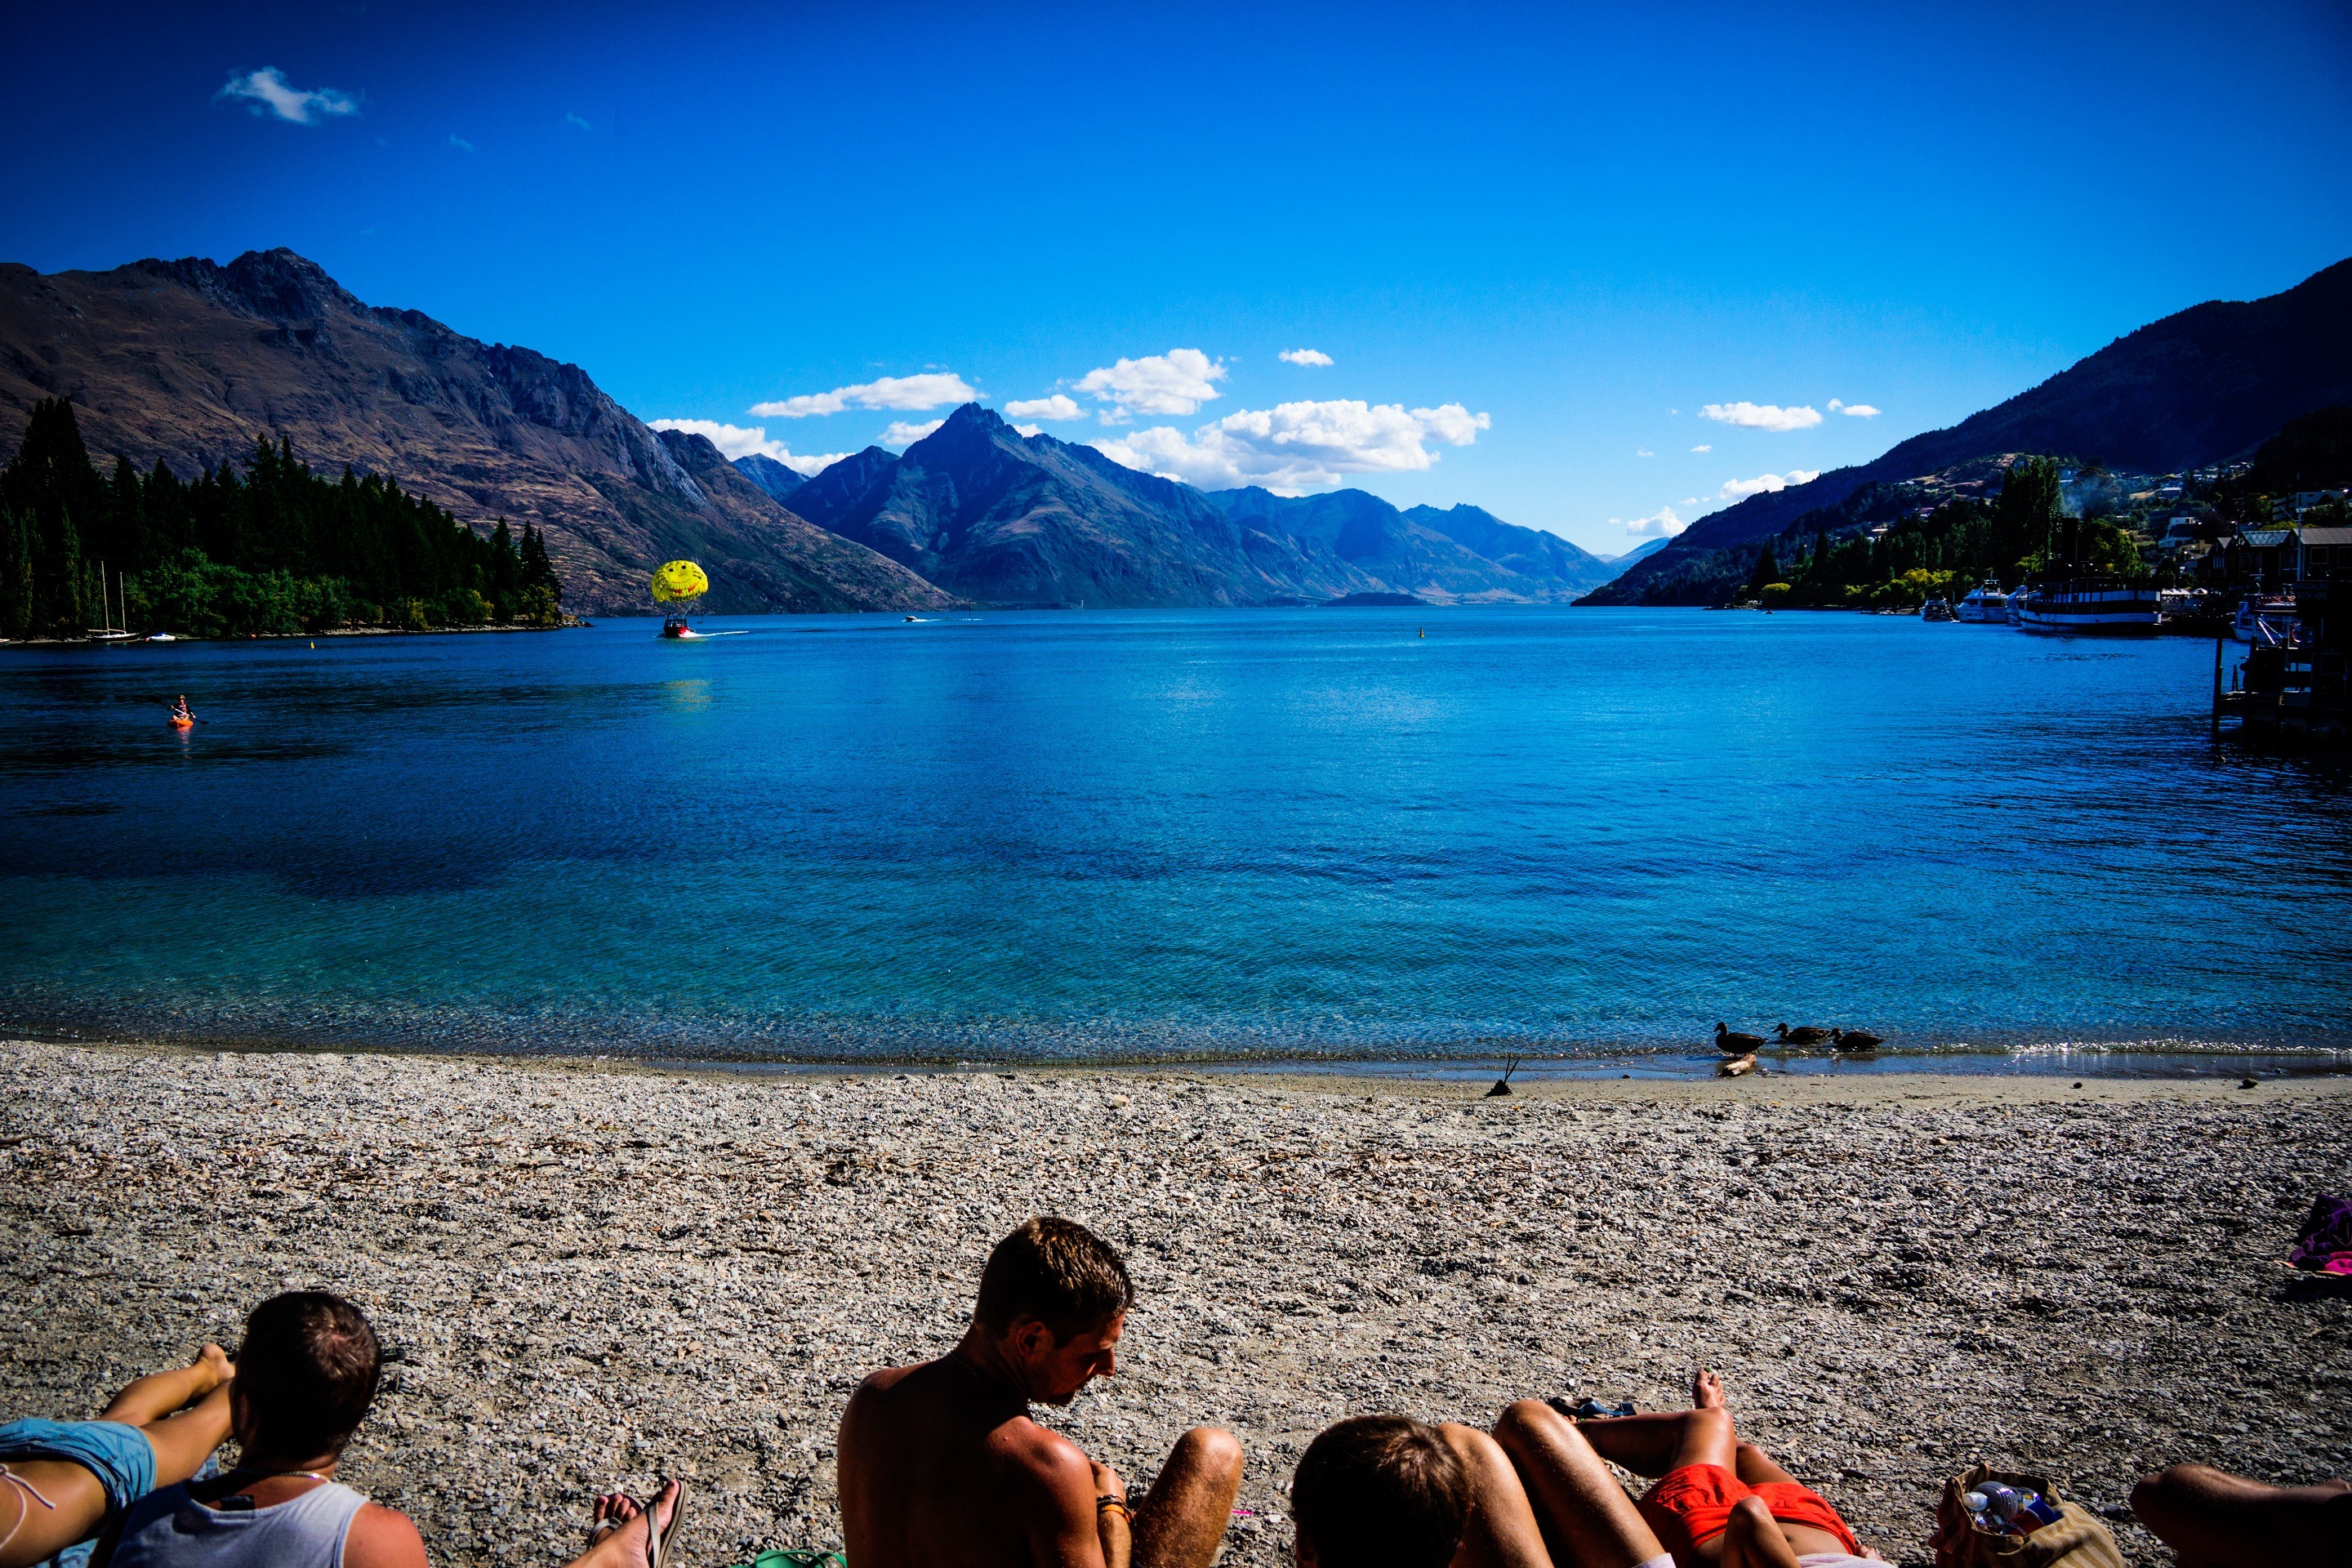
beach, landscape, sea, coast, water, nature, ocean, mountain, sky, lake, summer, vacation, dusk, natural, lagoon, bay, colorful, body of water, outside, mountains, new zealand, beautiful, queenstown